North General Hospital

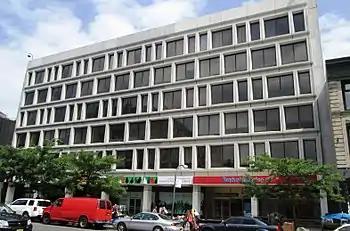
Sydenham Hospital

Ed Koch became Mayor of New York on January 1, 1978, and soon after taking office, began working on the City budget, which was still an ominous concern in the wake of the fiscal crisis that nearly bankrupted the city in 1975. Koch, in short order, imposed an additional 10% reduction in funding for municipal hospitals and slated Metropolitan Hospital (in East Harlem) and Sydenham Hospital (on West 125th street) for closure. Sydenham closed in the Spring of 1980 despite wide criticism that Harlem's medical needs were being neglected.